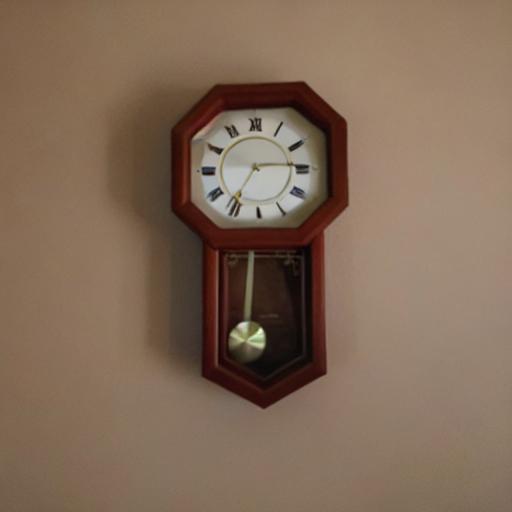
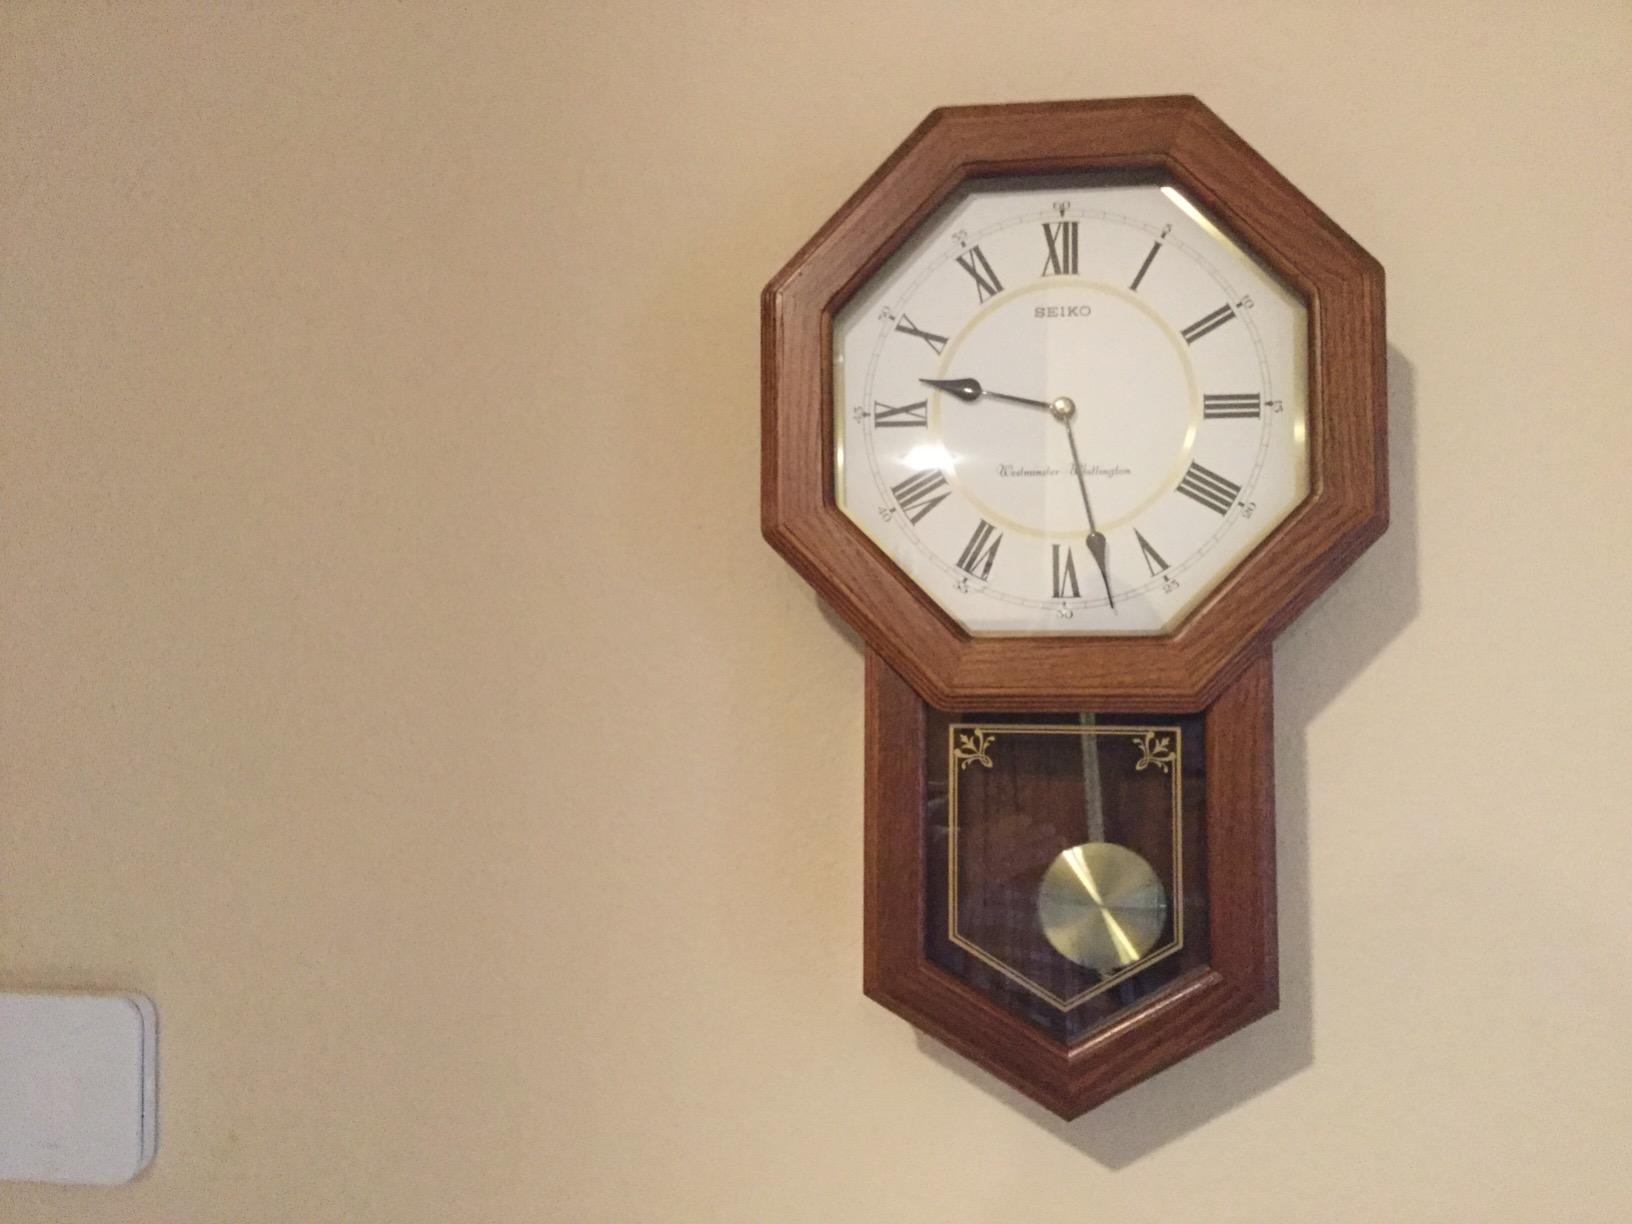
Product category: clock
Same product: no